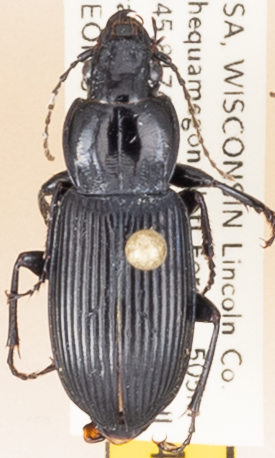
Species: Pterostichus melanarius melanarius
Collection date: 2018-07-10
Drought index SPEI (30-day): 0.71
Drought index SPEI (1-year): -0.24
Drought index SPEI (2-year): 1.642